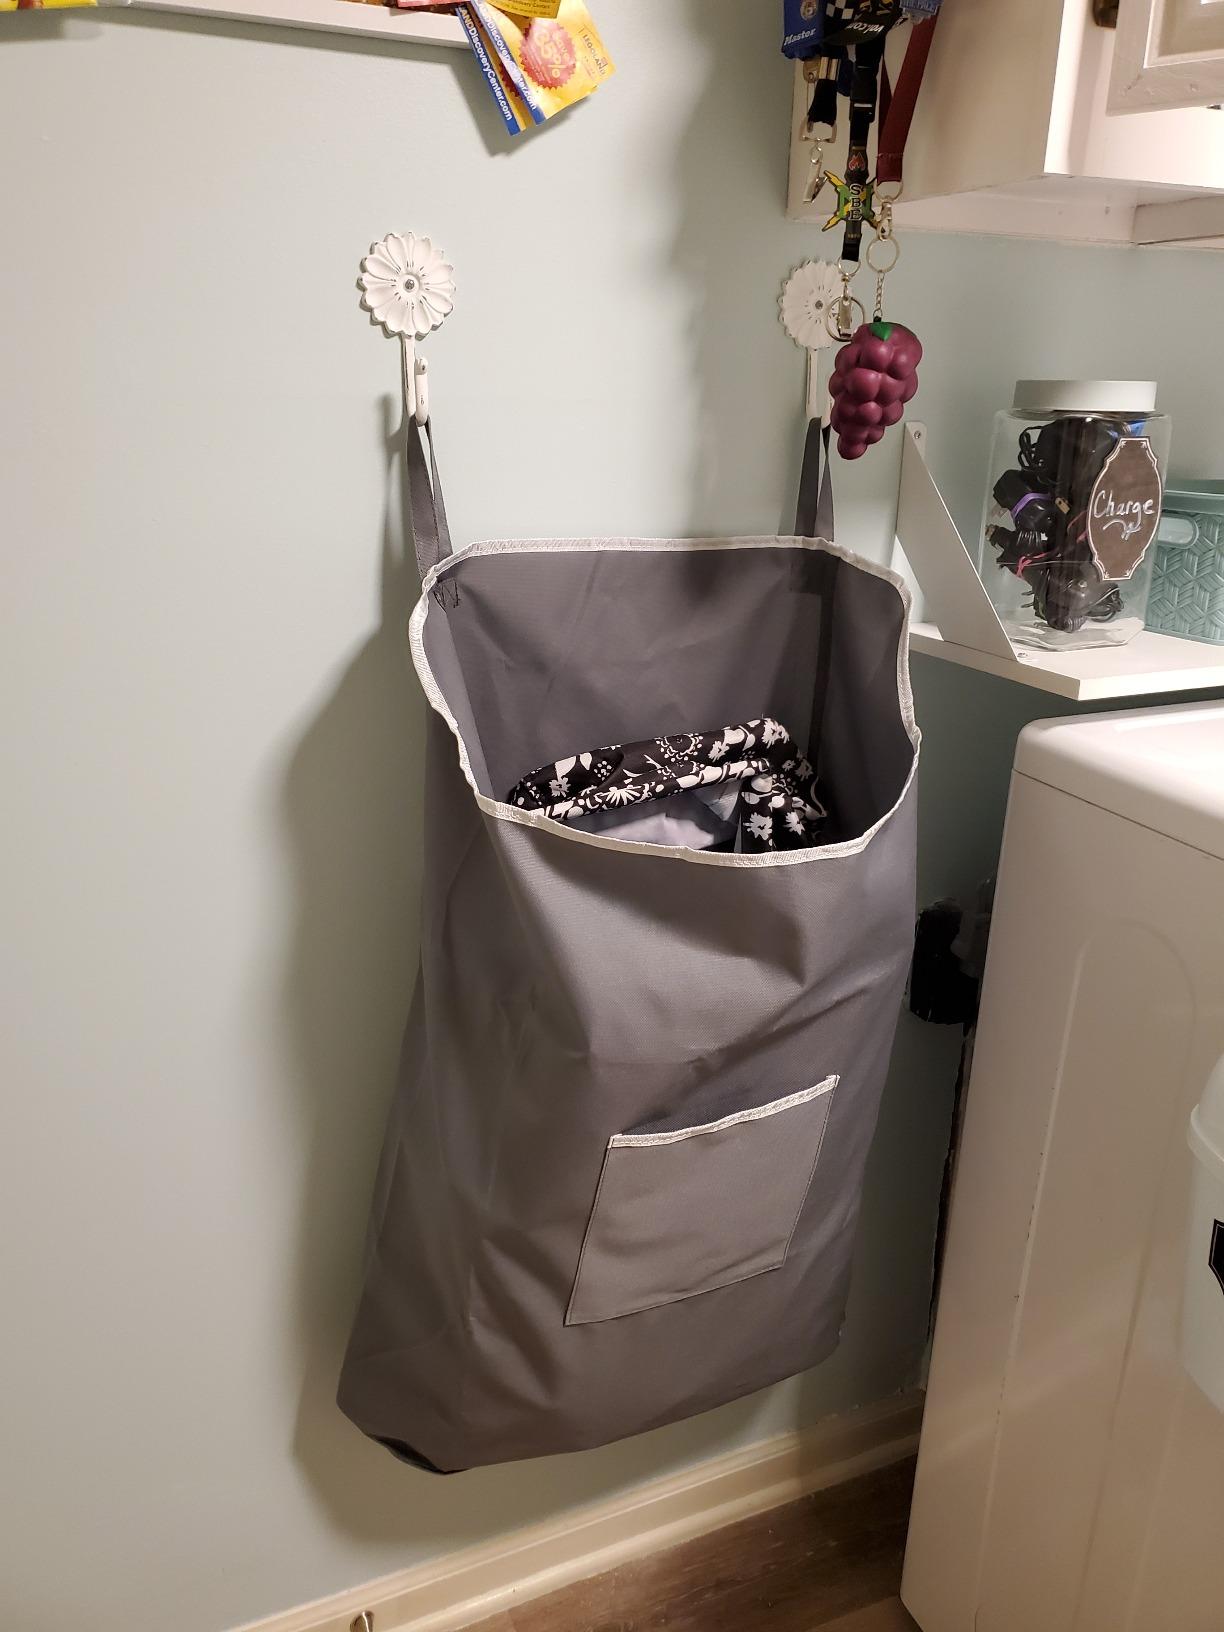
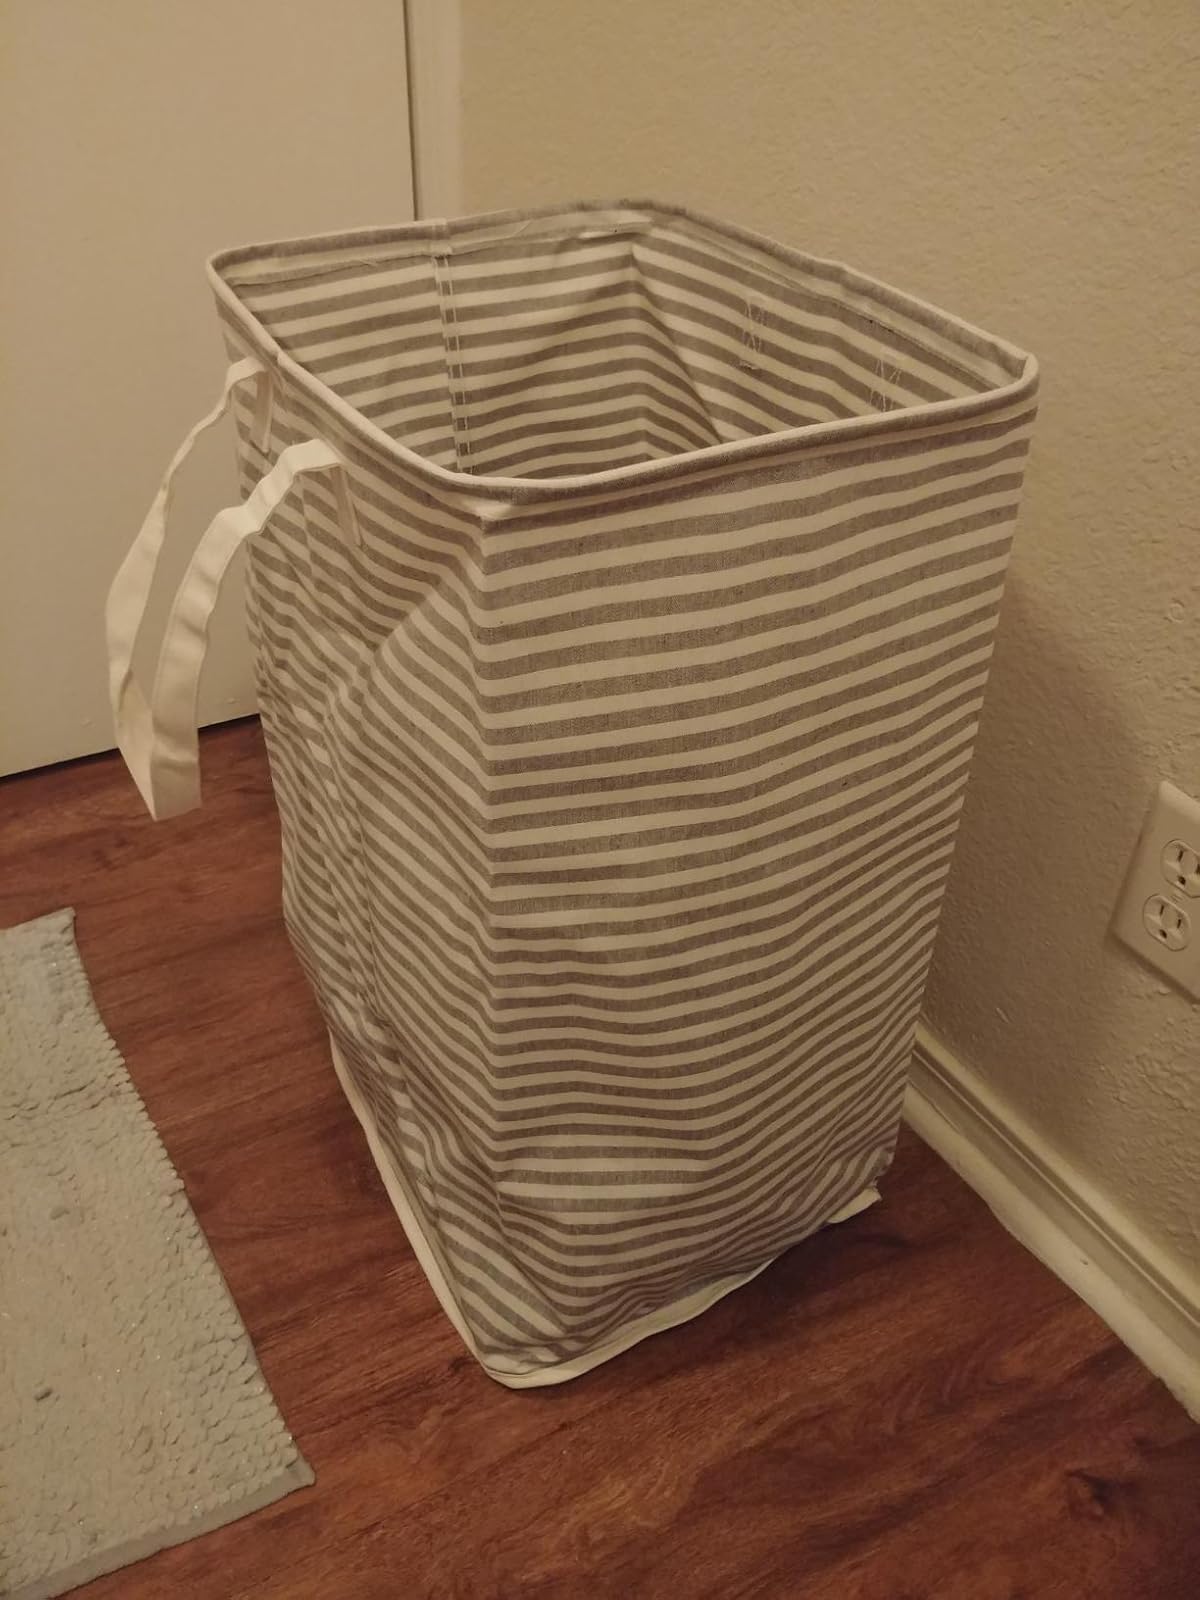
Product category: items_hamper
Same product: no